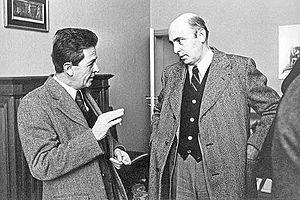
Giorgio Napolitano, né le 29 juin 1925 à Naples, est un homme d'État italien, président de la République italienne du 15 mai 2006 au 14 janvier 2015.